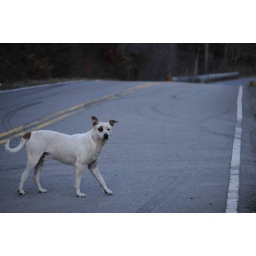
This uneasy dog was following us while walking around a park in Tennessee.